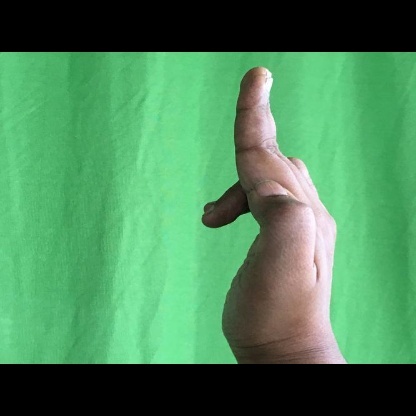
Mudra: Ardhapathaka